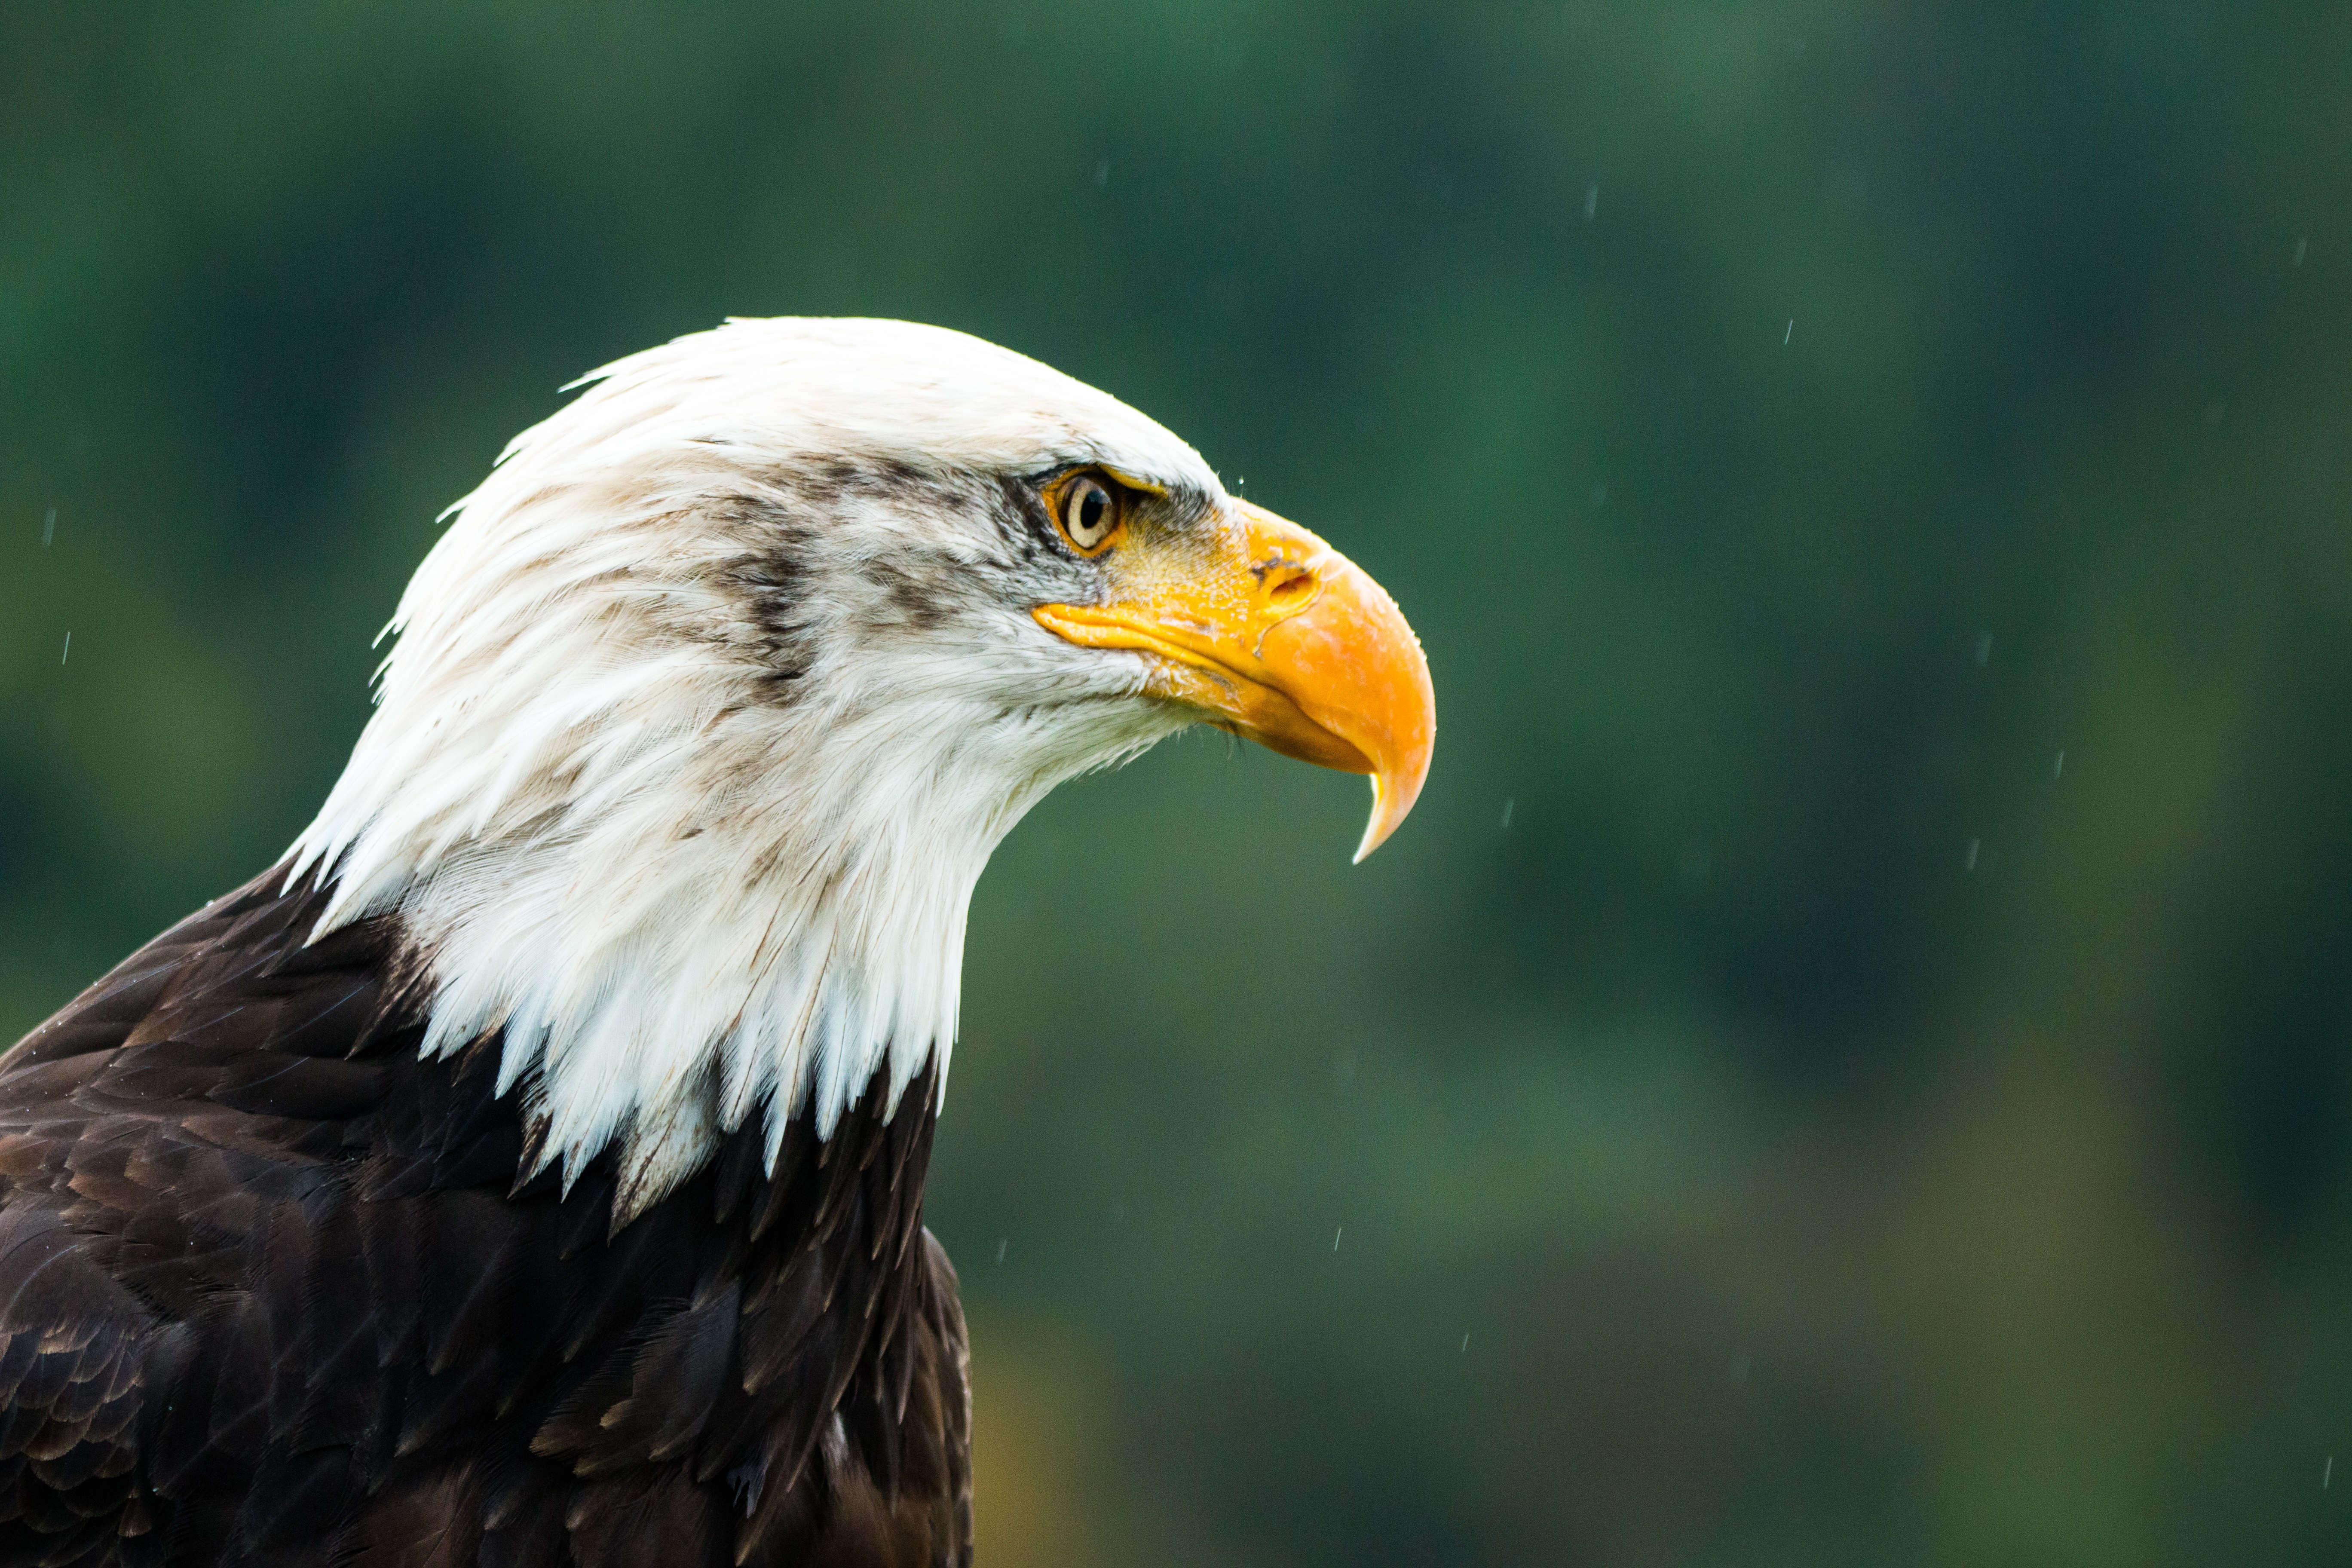
nature, bird, wing, wildlife, beak, usa, eagle, close, feather, fauna, raptor, majestic, plumage, bird of prey, bald eagle, close up, vertebrate, bill, falconry, adler, haliaeetus leucocephalus, white tailed eagle, coat of arms of bird, heraldic animal, sadek, bald eagles, accipitriformes